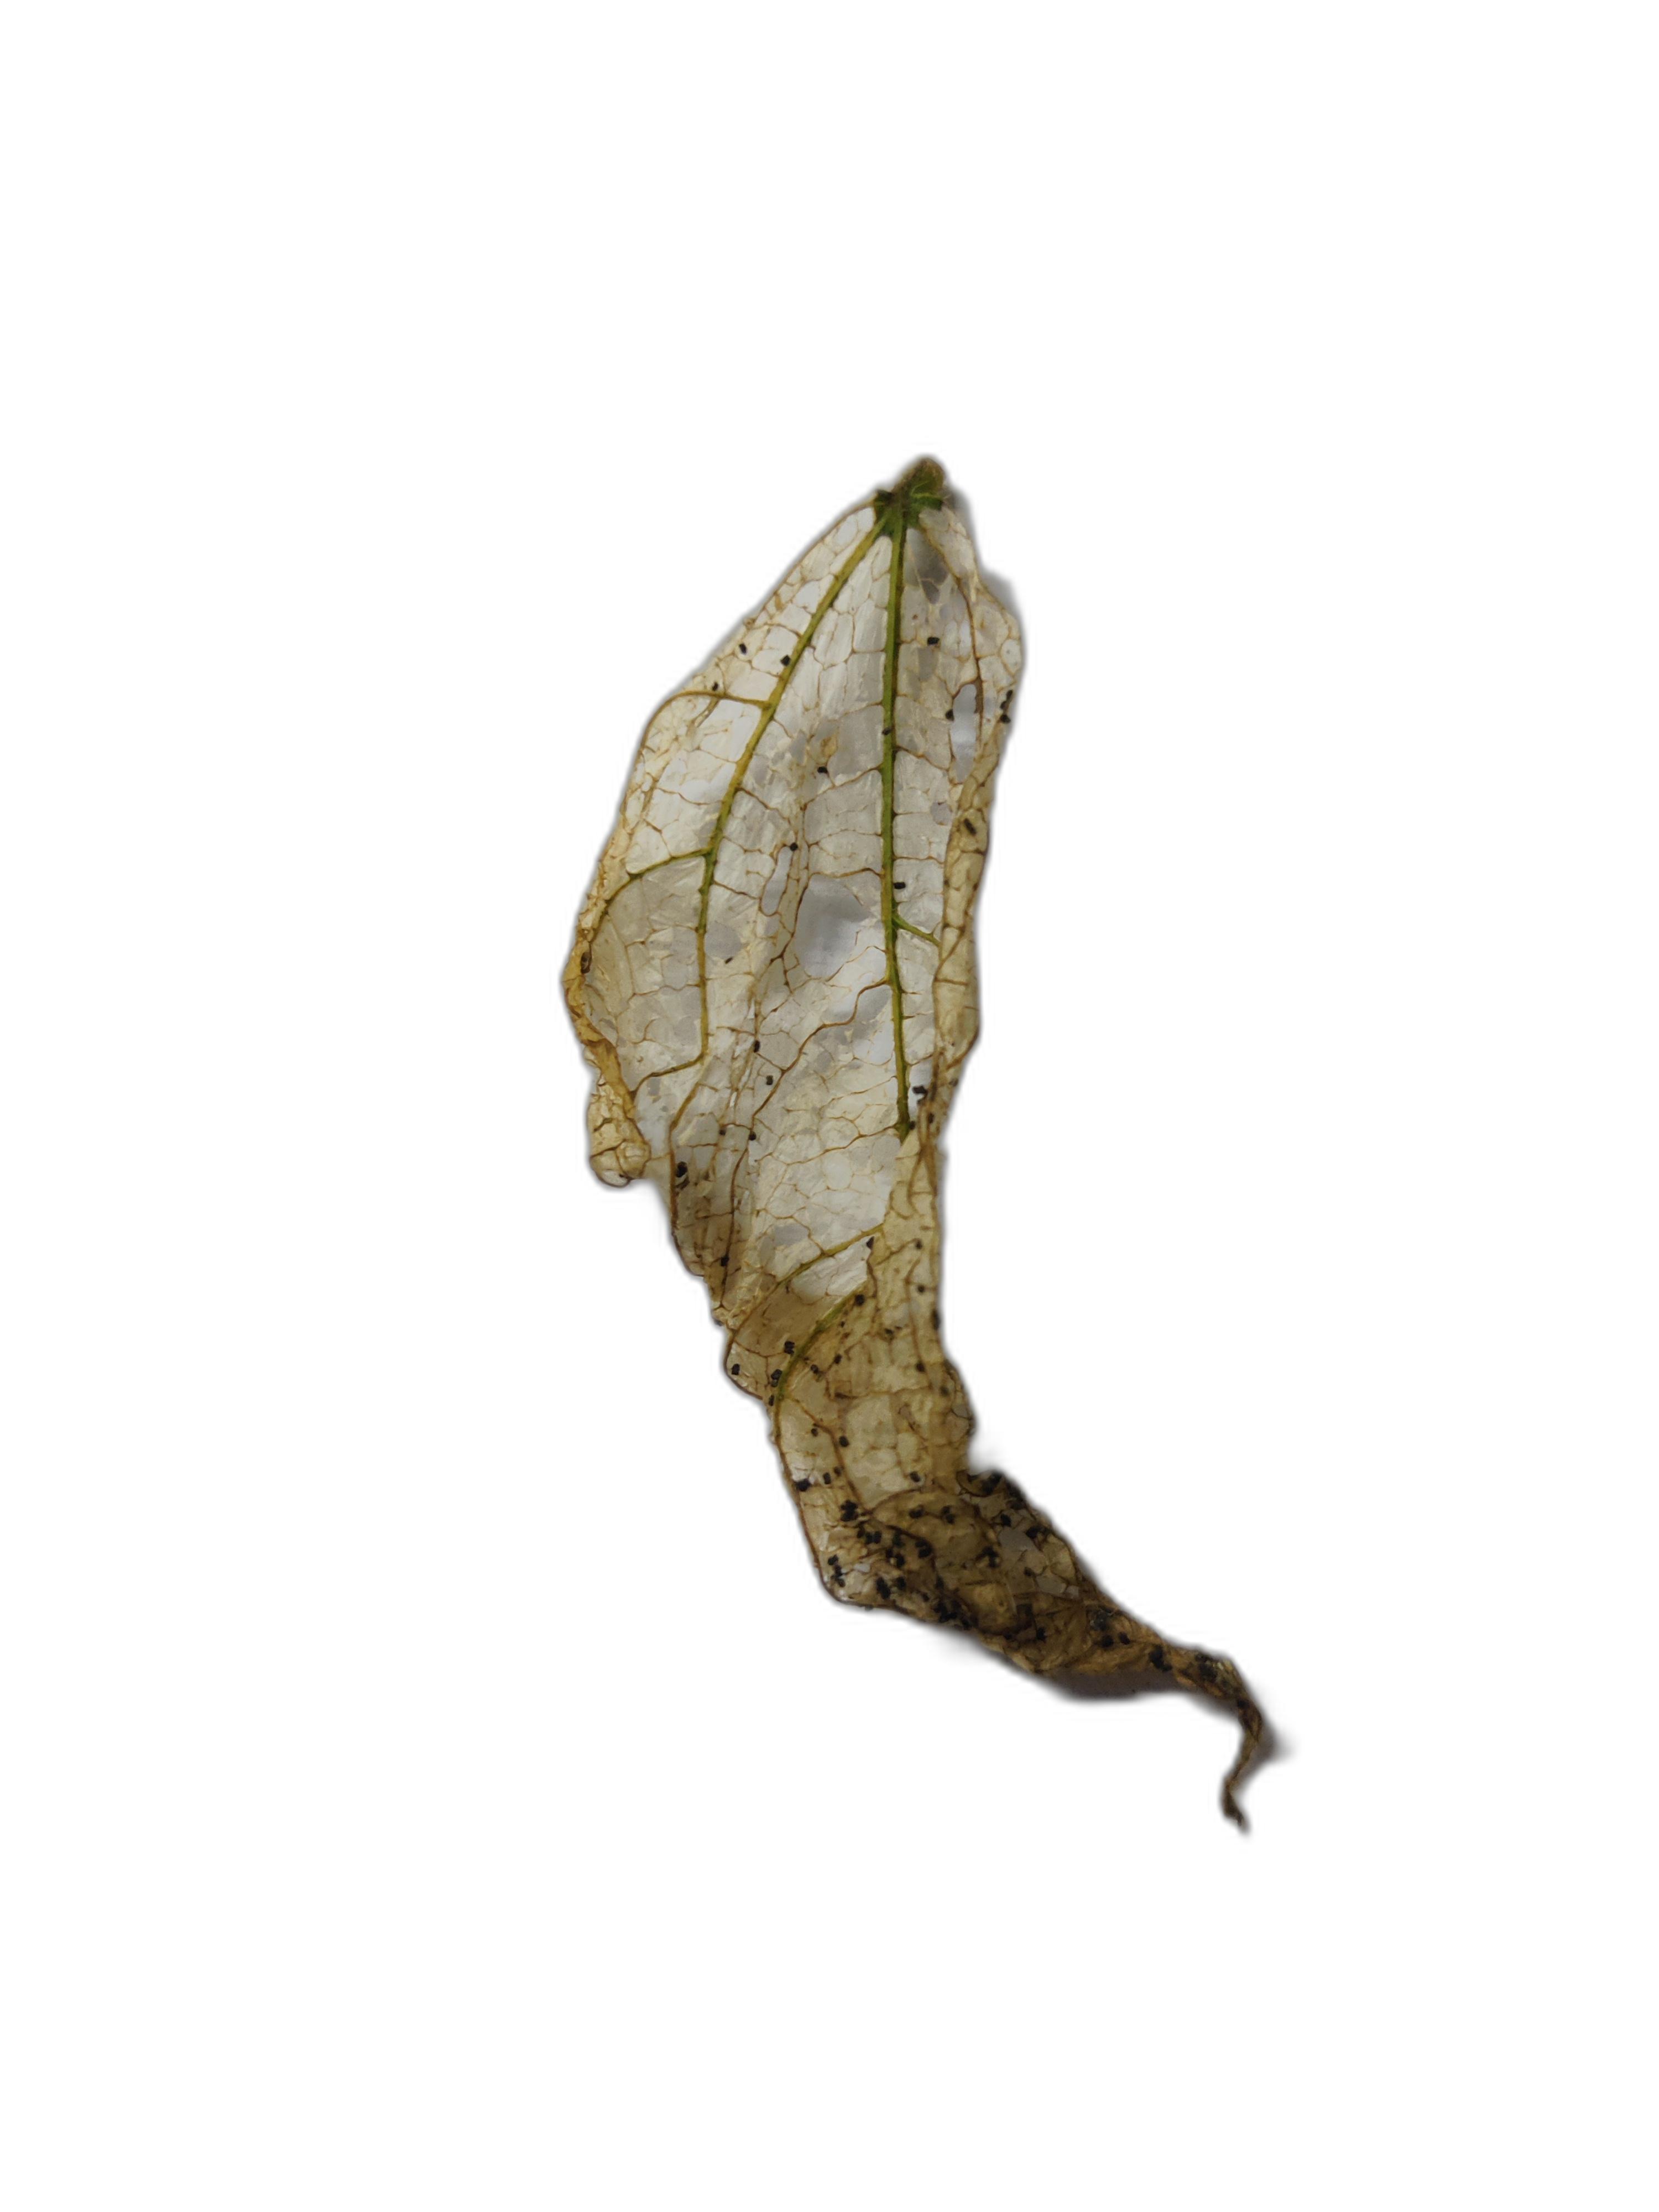
Label: Insect